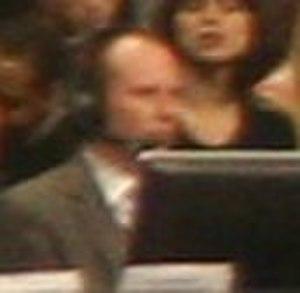
Chuck Swirsky est un commentateur sportif canado-américain. Descripteur des matchs de basket-ball des Bulls de Chicago de la NBA, il décrit de 1998 à 2008 les matchs des Raptors de Toronto.